Devonshire Regiment

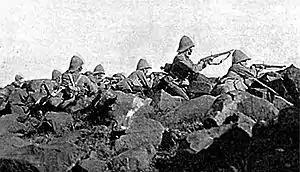
Soldiers of the Devonshire Regiment at the Relief of Ladysmith, 1900. They are facing Pepworth Hill, firing from behind boulders which provided for an effective cover.

The regiment was not required to fight at the time of its formation since the Duke of Monmouth was drawn away from Bristol. Its first action came in Ireland at the Battle of the Boyne in July 1690 and the siege of Limerick in August 1691 when it fought for William III against the Irish Army of the deposed James II. It joined the armies of the Duke of Marlborough in Holland in the War of Spanish Succession in 1703, and also fought in the Iberian Campaign, being captured by the French at Portalegre in 1704 and part of the British army defeated at the Battle of Almansa in April 1707. Back in the United Kingdom, it helped put down the Jacobite rising of 1715, fighting the rebels at the inconclusive Battle of Sheriffmuir in November 1715 and at the Battle of Glen Shiel in June 1719.